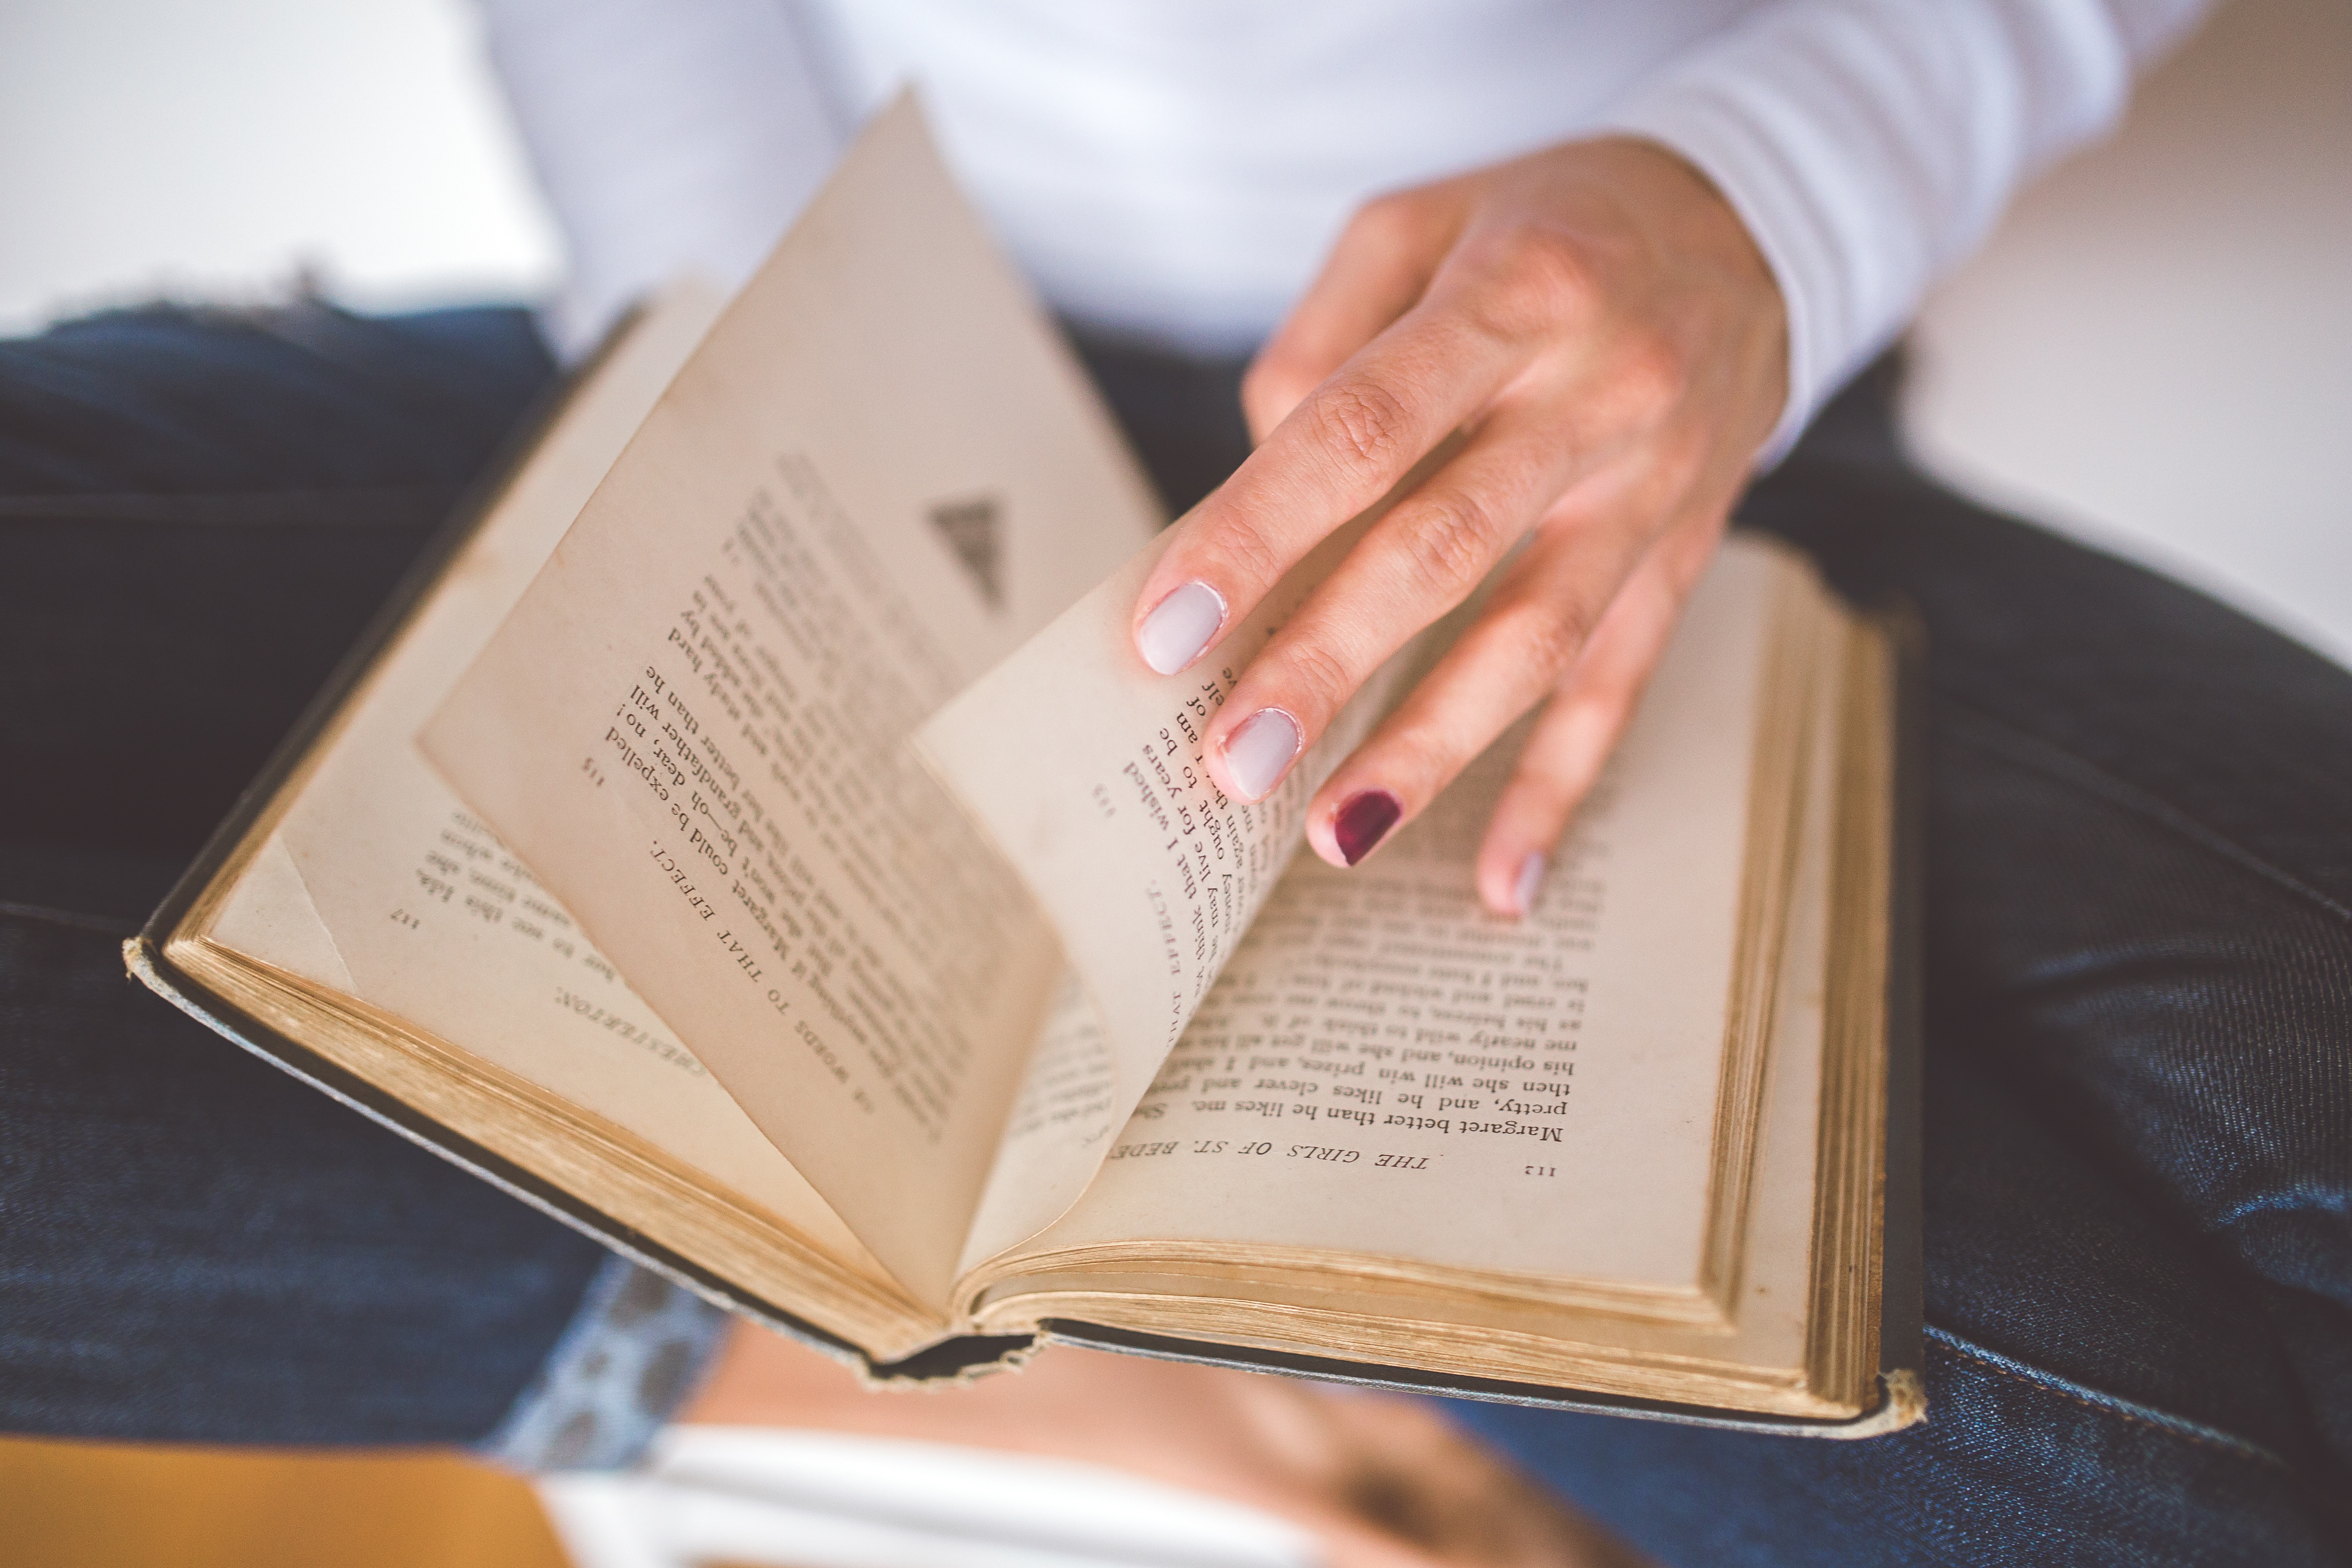
writing, hand, book, girl, woman, vintage, old, female, lady, brand, study, fingers, nails, document, thumbs, thumbing